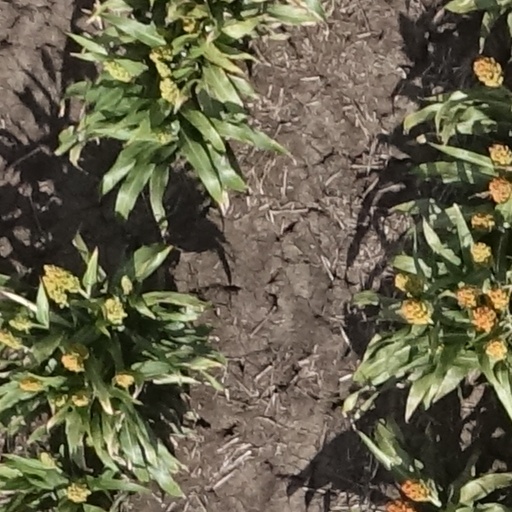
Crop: sorghum